David Manyok Barac Atem

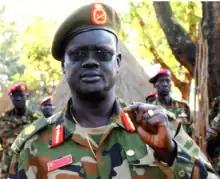
Atem addressing soldiers

Major General David Manyok Barac Atem (1 January 1959 – 26 February 2021) was a South Sudanese military leader.